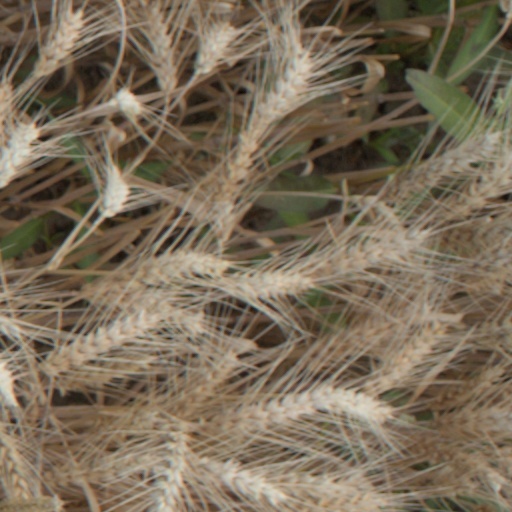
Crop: wheat